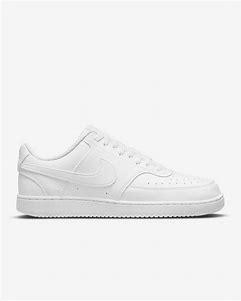
Brand: Nike
Model: Court Vision Next Nature